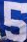
Number: 5